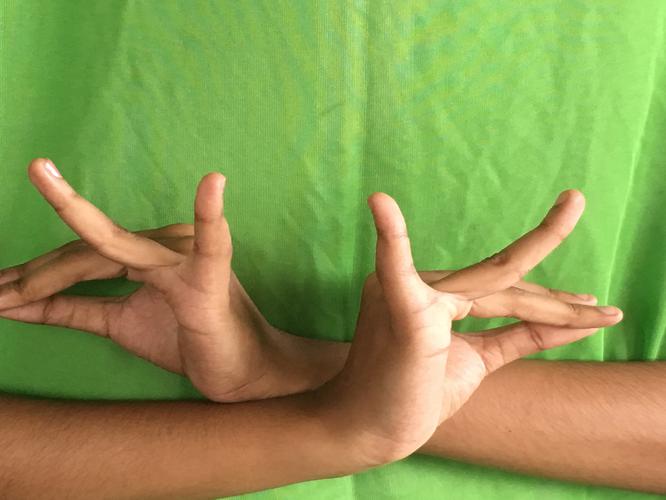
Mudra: Katakavardhana
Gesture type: double_hand